United States Army Human Resources Command

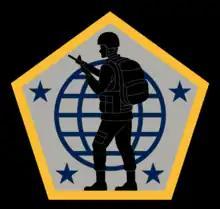
HRC's shoulder sleeve insignia

The United States Army Human Resources Command (Army HRC or simply HRC) is a command of the United States Army.